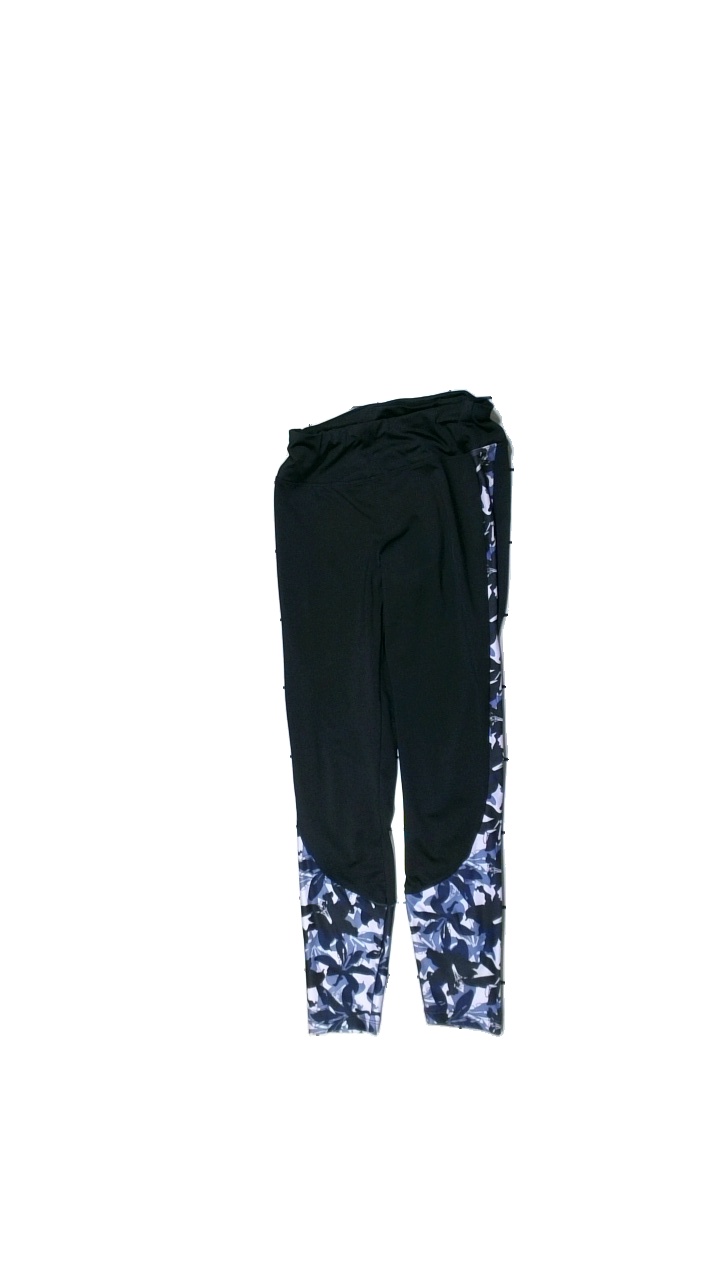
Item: Tights (Ladies)
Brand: Röhnish
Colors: Black, White, Blue
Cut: Tight
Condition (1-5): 5
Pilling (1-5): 5
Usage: Reuse
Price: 50-100